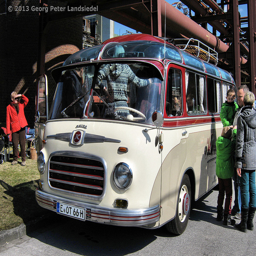
An old style bus waiting to get passengers on it.
A vehicle parked on the side of the street with people around it.
a parked bus with people standing next to it
People are boarding a small bus at some kind of plant.
People in and out of a small, glass topped tour bus